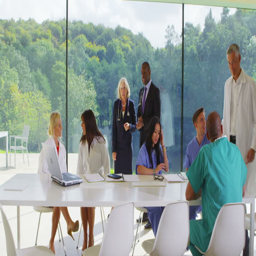
diverse medical team in a meeting in contemporary glass building with views of the natural landscape outside .